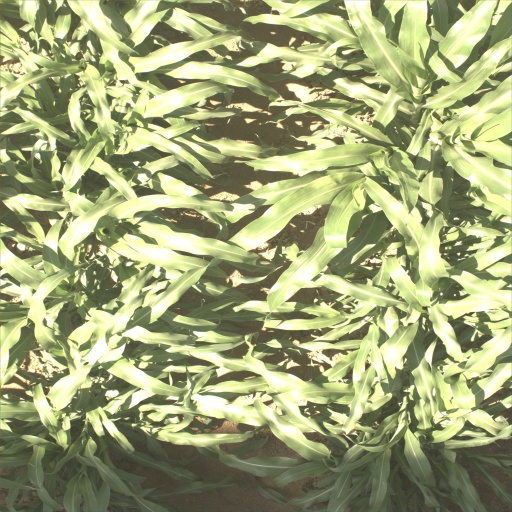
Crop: sorghum